Santa Barbara Island

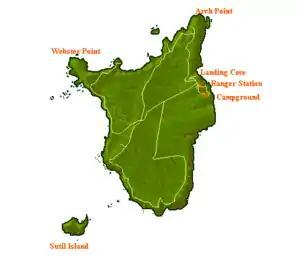
Map of Santa Barbara Island

While the island is not a volcano, it is composed primarily of Miocene volcanic rocks (basalt) interbedded with marine sediments.